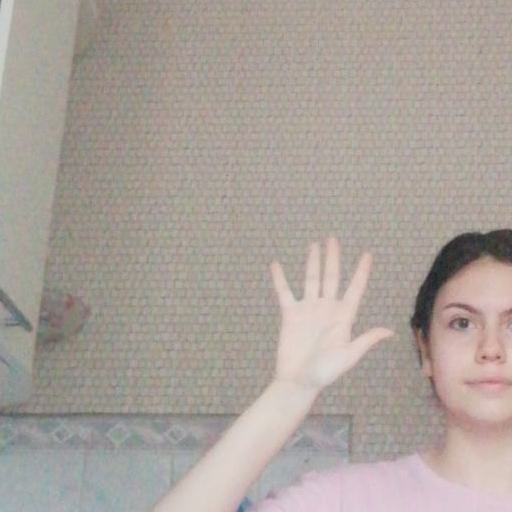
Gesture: palm